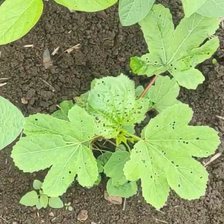
Weed species: Little_Mallow(Malva parviflora)